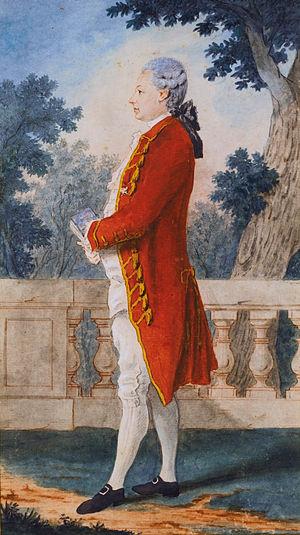
Anne Charles Sigismond de Montmorency-Luxembourg était marquis de Royan, comte d'Olonne, duc de Châtillon-sur-Loing, puis dixième duc de Piney-Luxembourg, pair et premier baron chrétien de France, maréchal de camp des armées du roi.
Le Grand Orient de France est la plus ancienne obédience maçonnique française et la plus importante d'Europe continentale. Il est né en 1773 d'une profonde transformation de la première Grande Loge de France. Ce renouvellement débouche sur des traits spécifiques qu'il imprime à la maçonnerie française, rendant celle-ci singulière, notamment au vu des autres maçonneries européennes. En 2014, la majorité de ces différences perdurent encore en son sein.